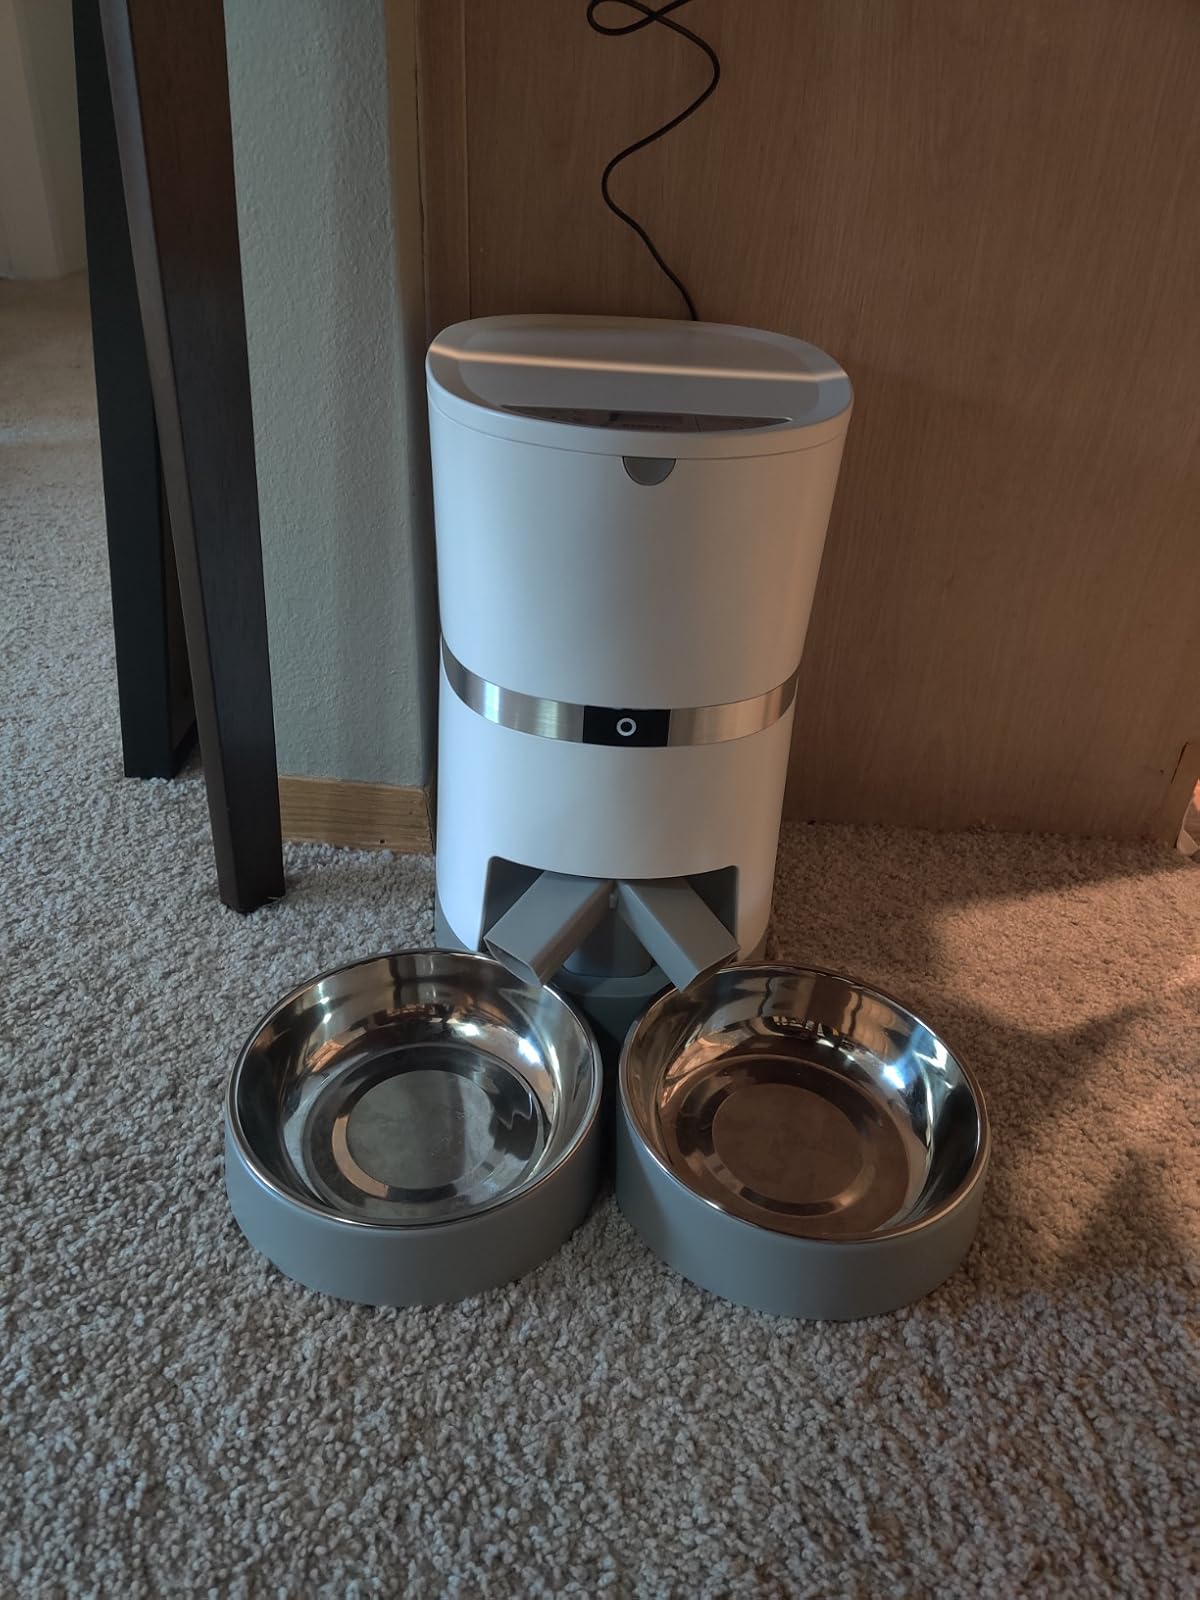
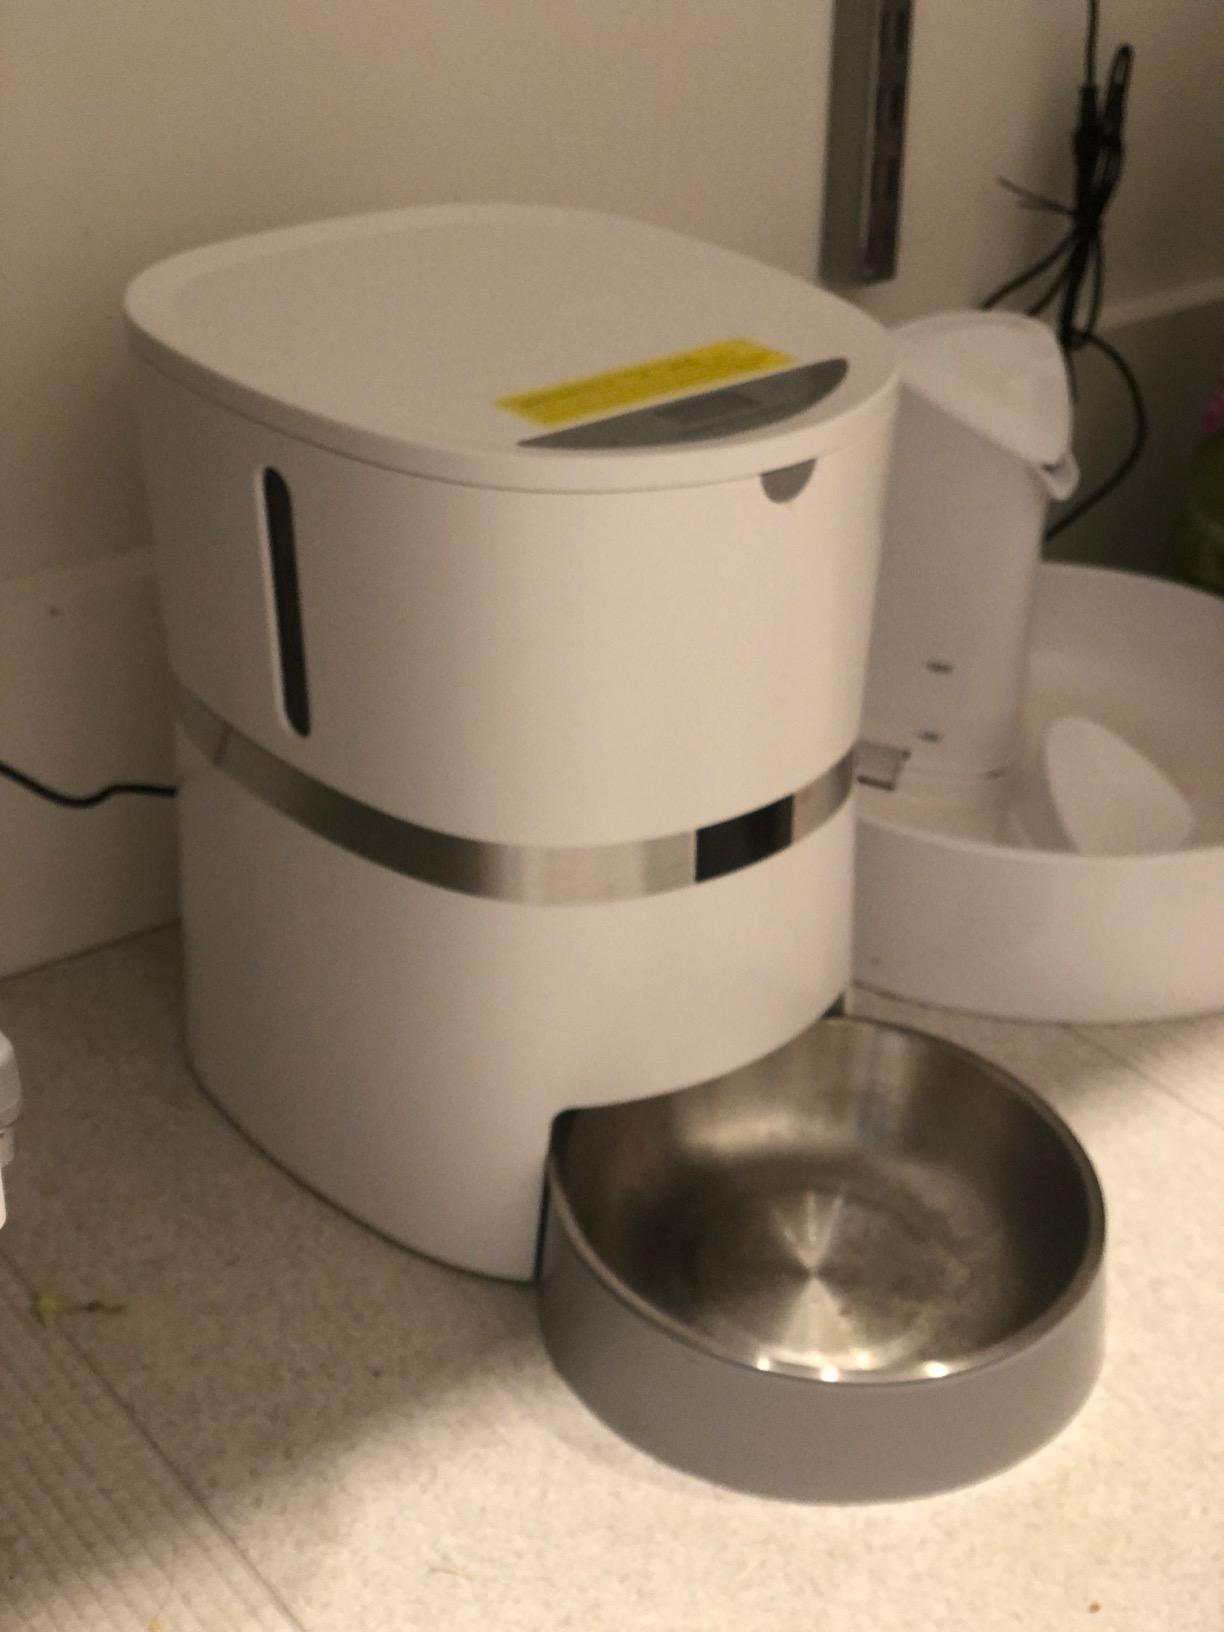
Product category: items_feeder
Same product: no